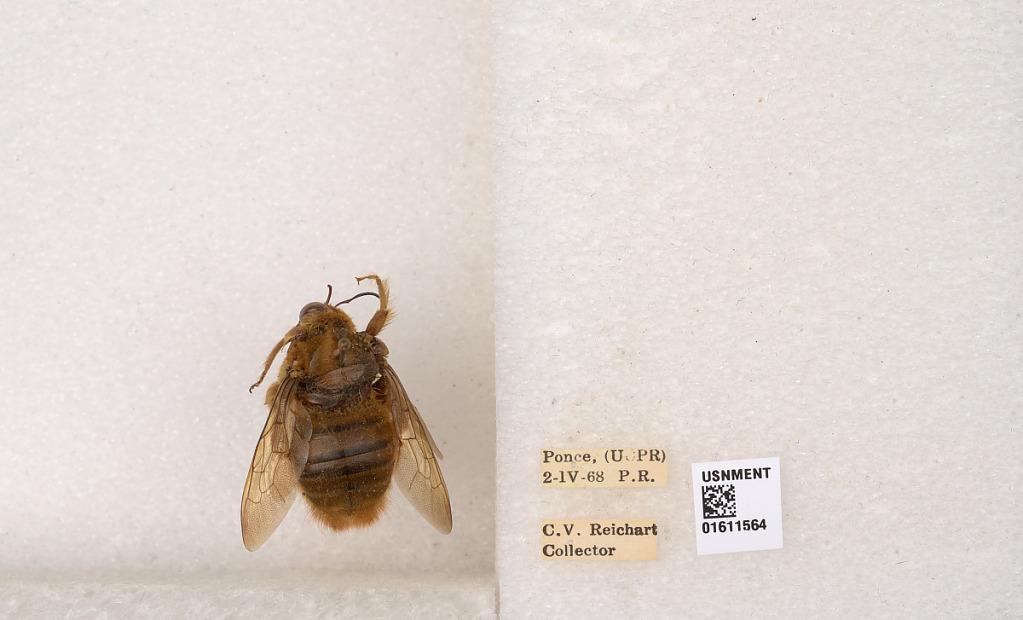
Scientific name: Xylocopa
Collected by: A. Maller
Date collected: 1968-4-2
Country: Puerto Rico
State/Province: Ponce
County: Segundo Barrio
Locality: (UCPR) Ponce